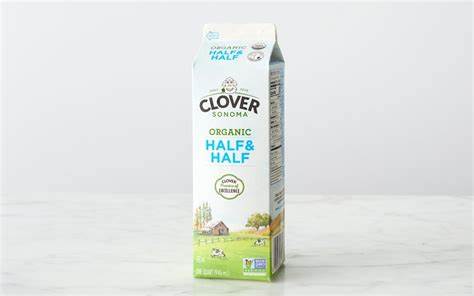
Label: cardboard